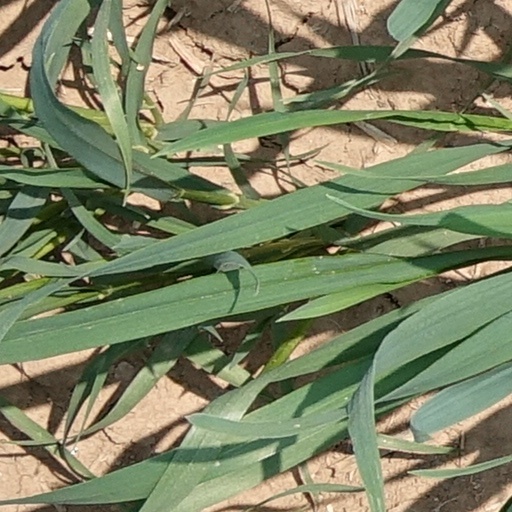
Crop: wheat